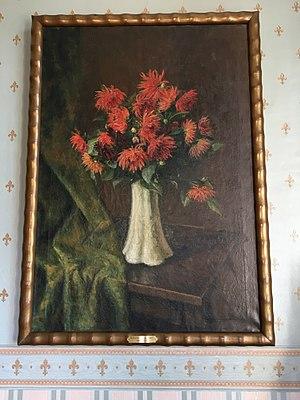
Dahlias dans le jardin allemand à l'heure de l'historicisme ""La reine de l'automne"". Italiano: Dalie nel giardino tedesco ai tempi dello storicismo ""La regina dell'autunno""."